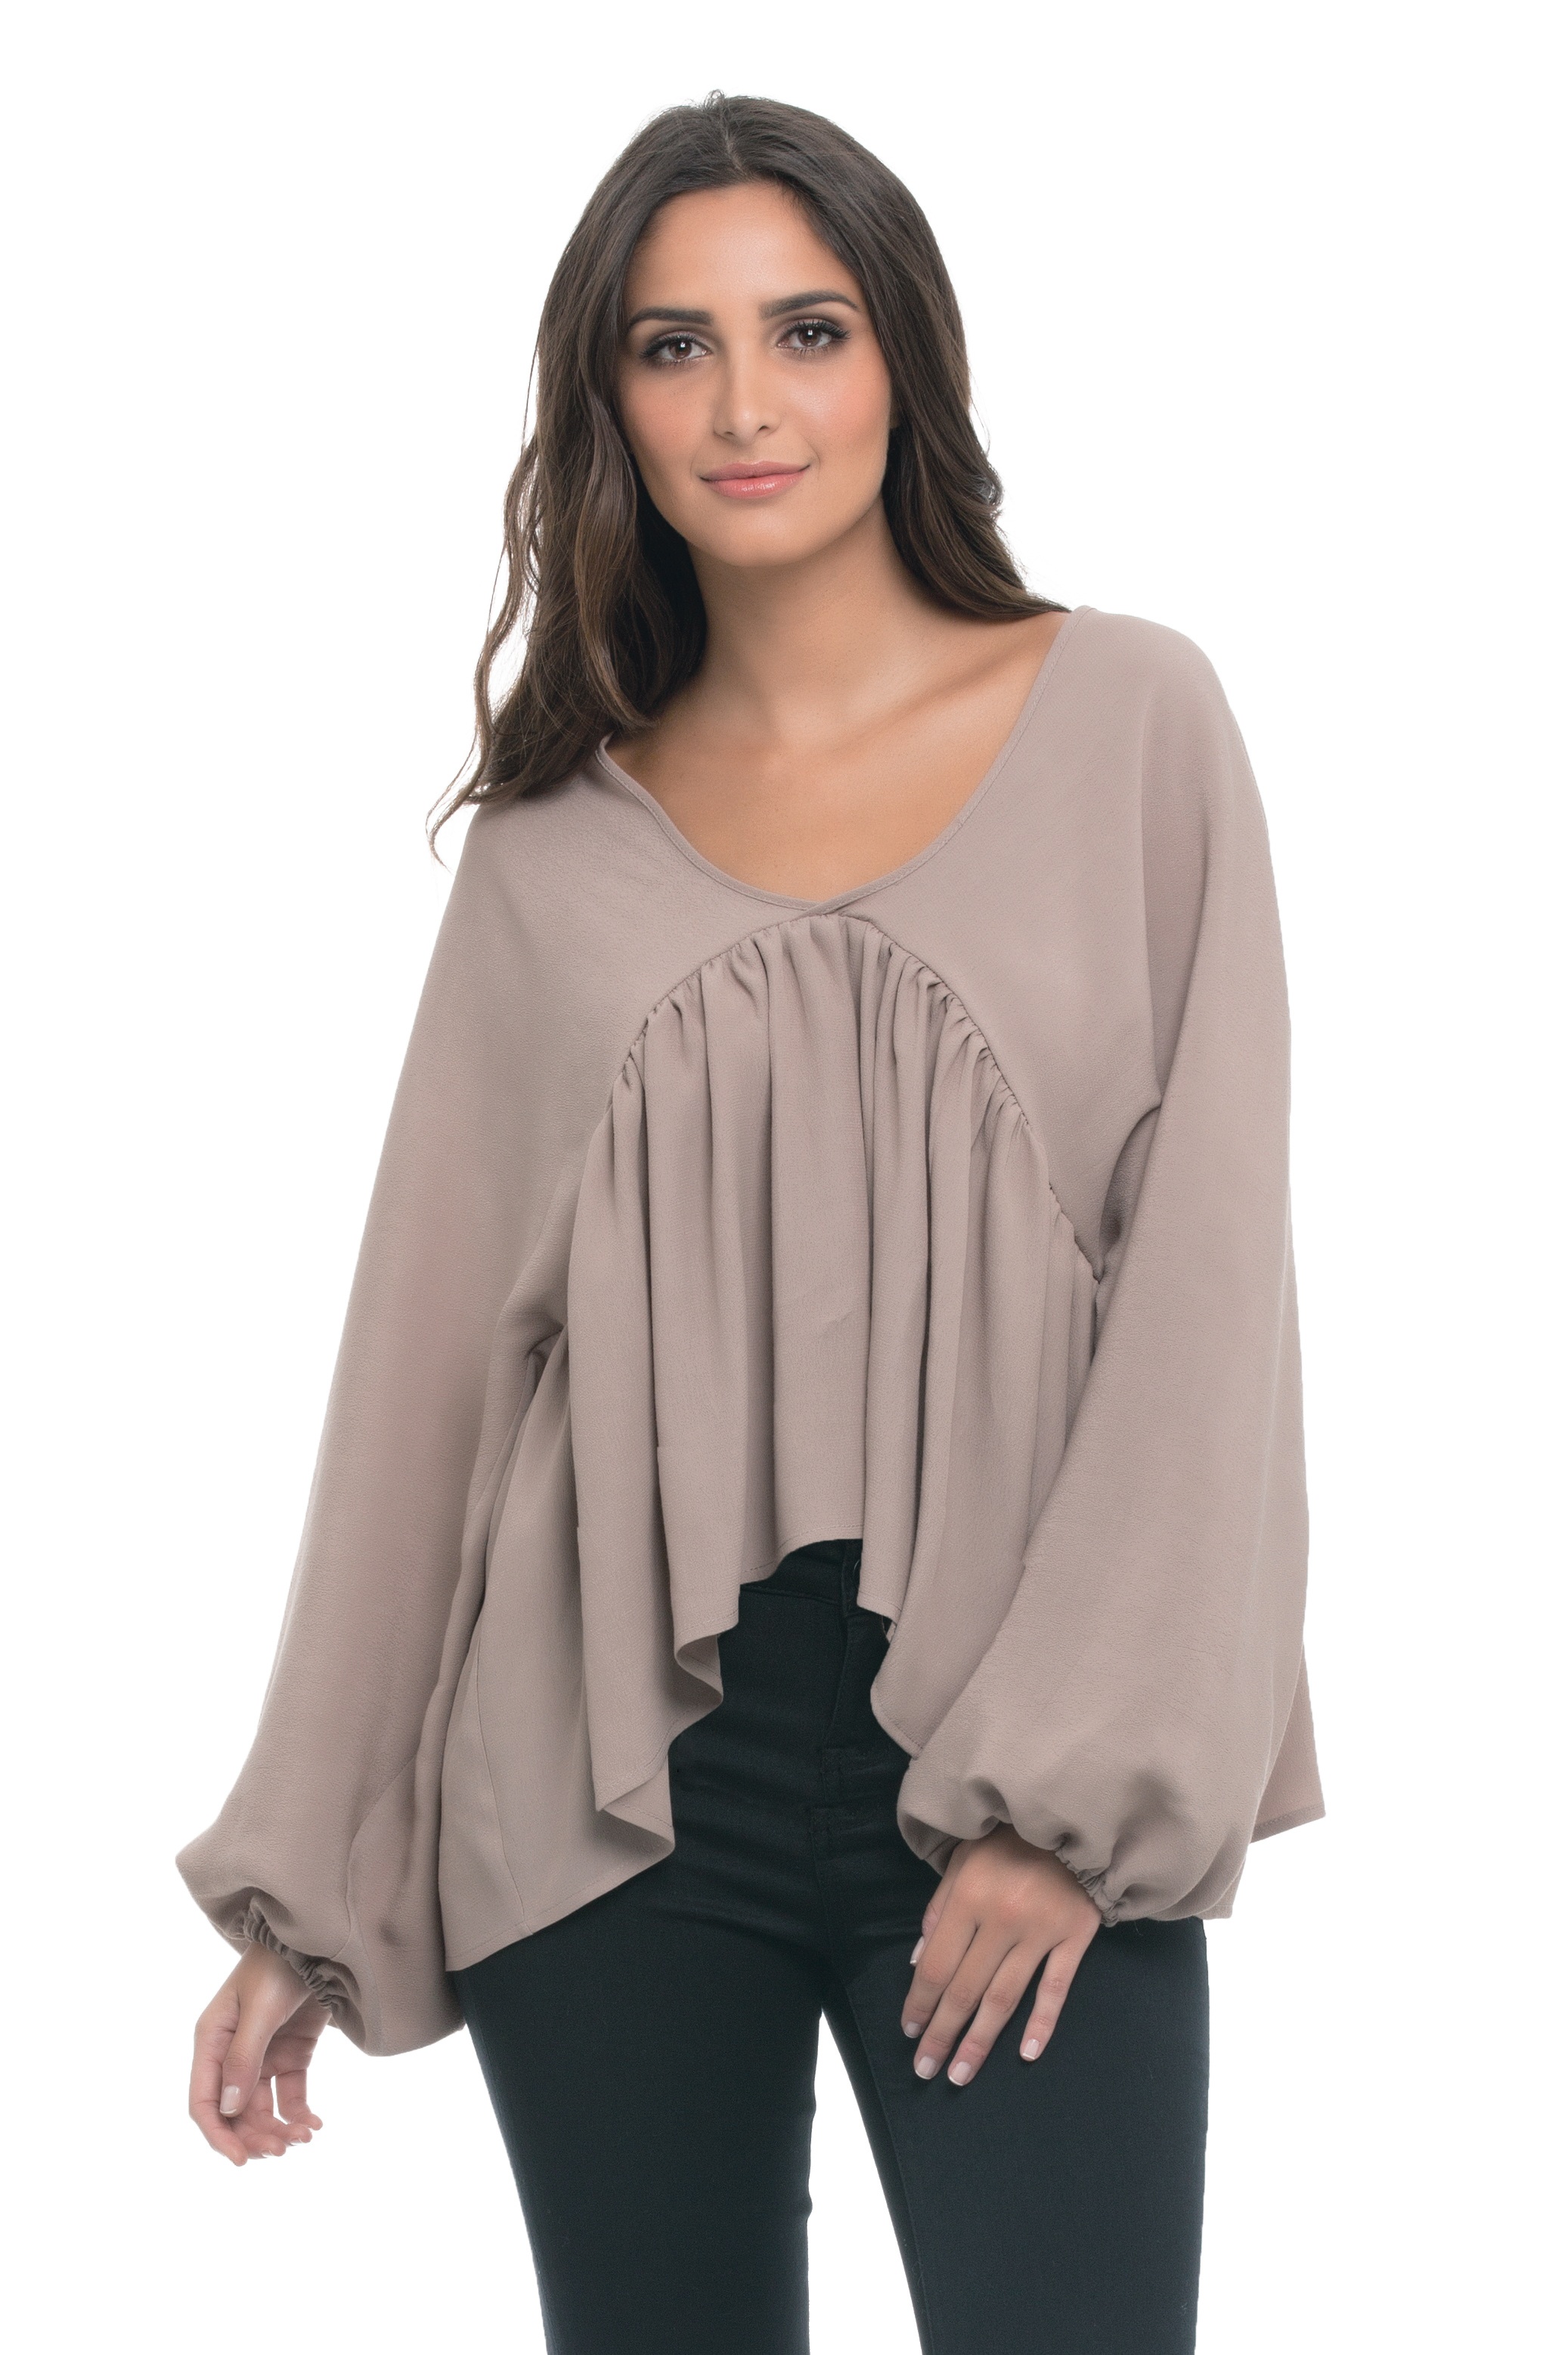
woman, female, standing, fashion, clothing, outerwear, shirt, human body, caucasian, textile, neck, beauty, beautiful, poncho, blouse, sleeve, photo shoot